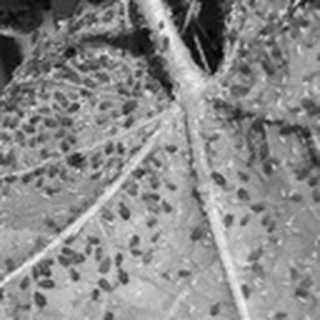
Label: cotton_aphids